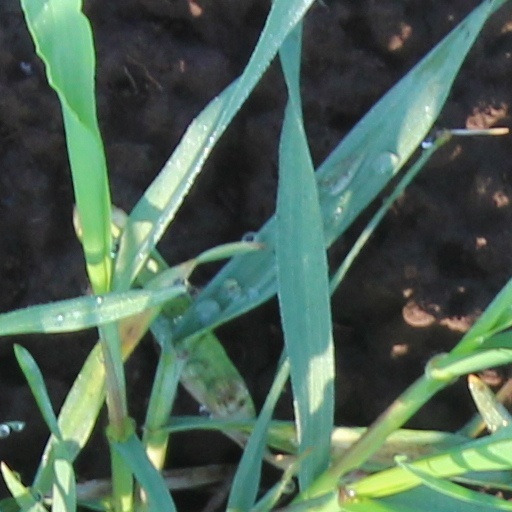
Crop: wheat